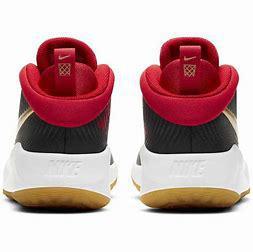
Brand: Nike
Model: Team Hustle D 9